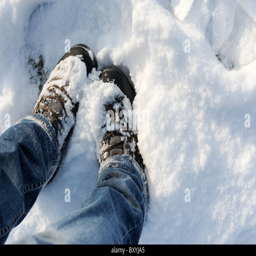
view of feet in walking boots pointing inwards to each other in the snow on a bright winter 's day